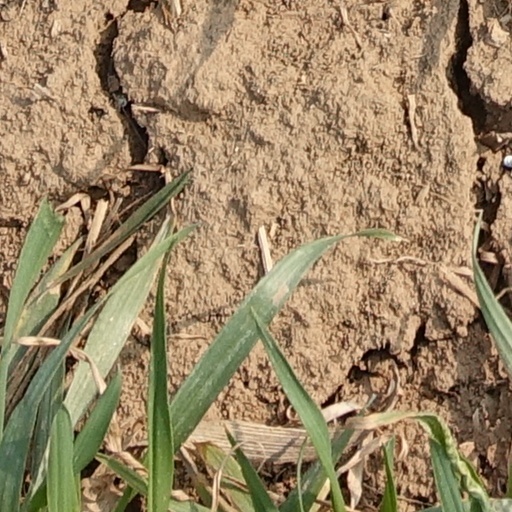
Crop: wheat